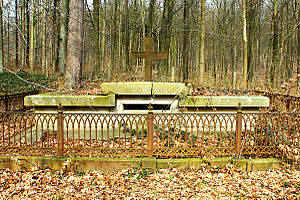
Mausoleum / Danske mausoleer
Mausoleet for baronesse Brockdorff og hendes mor[3] ved Tirsbæk gods
Et mausoleum er et gravtempel. Navnet stammer fra kong Mausolos' gravmonument i Halikarnassos, der var et af verdens syv underværker.